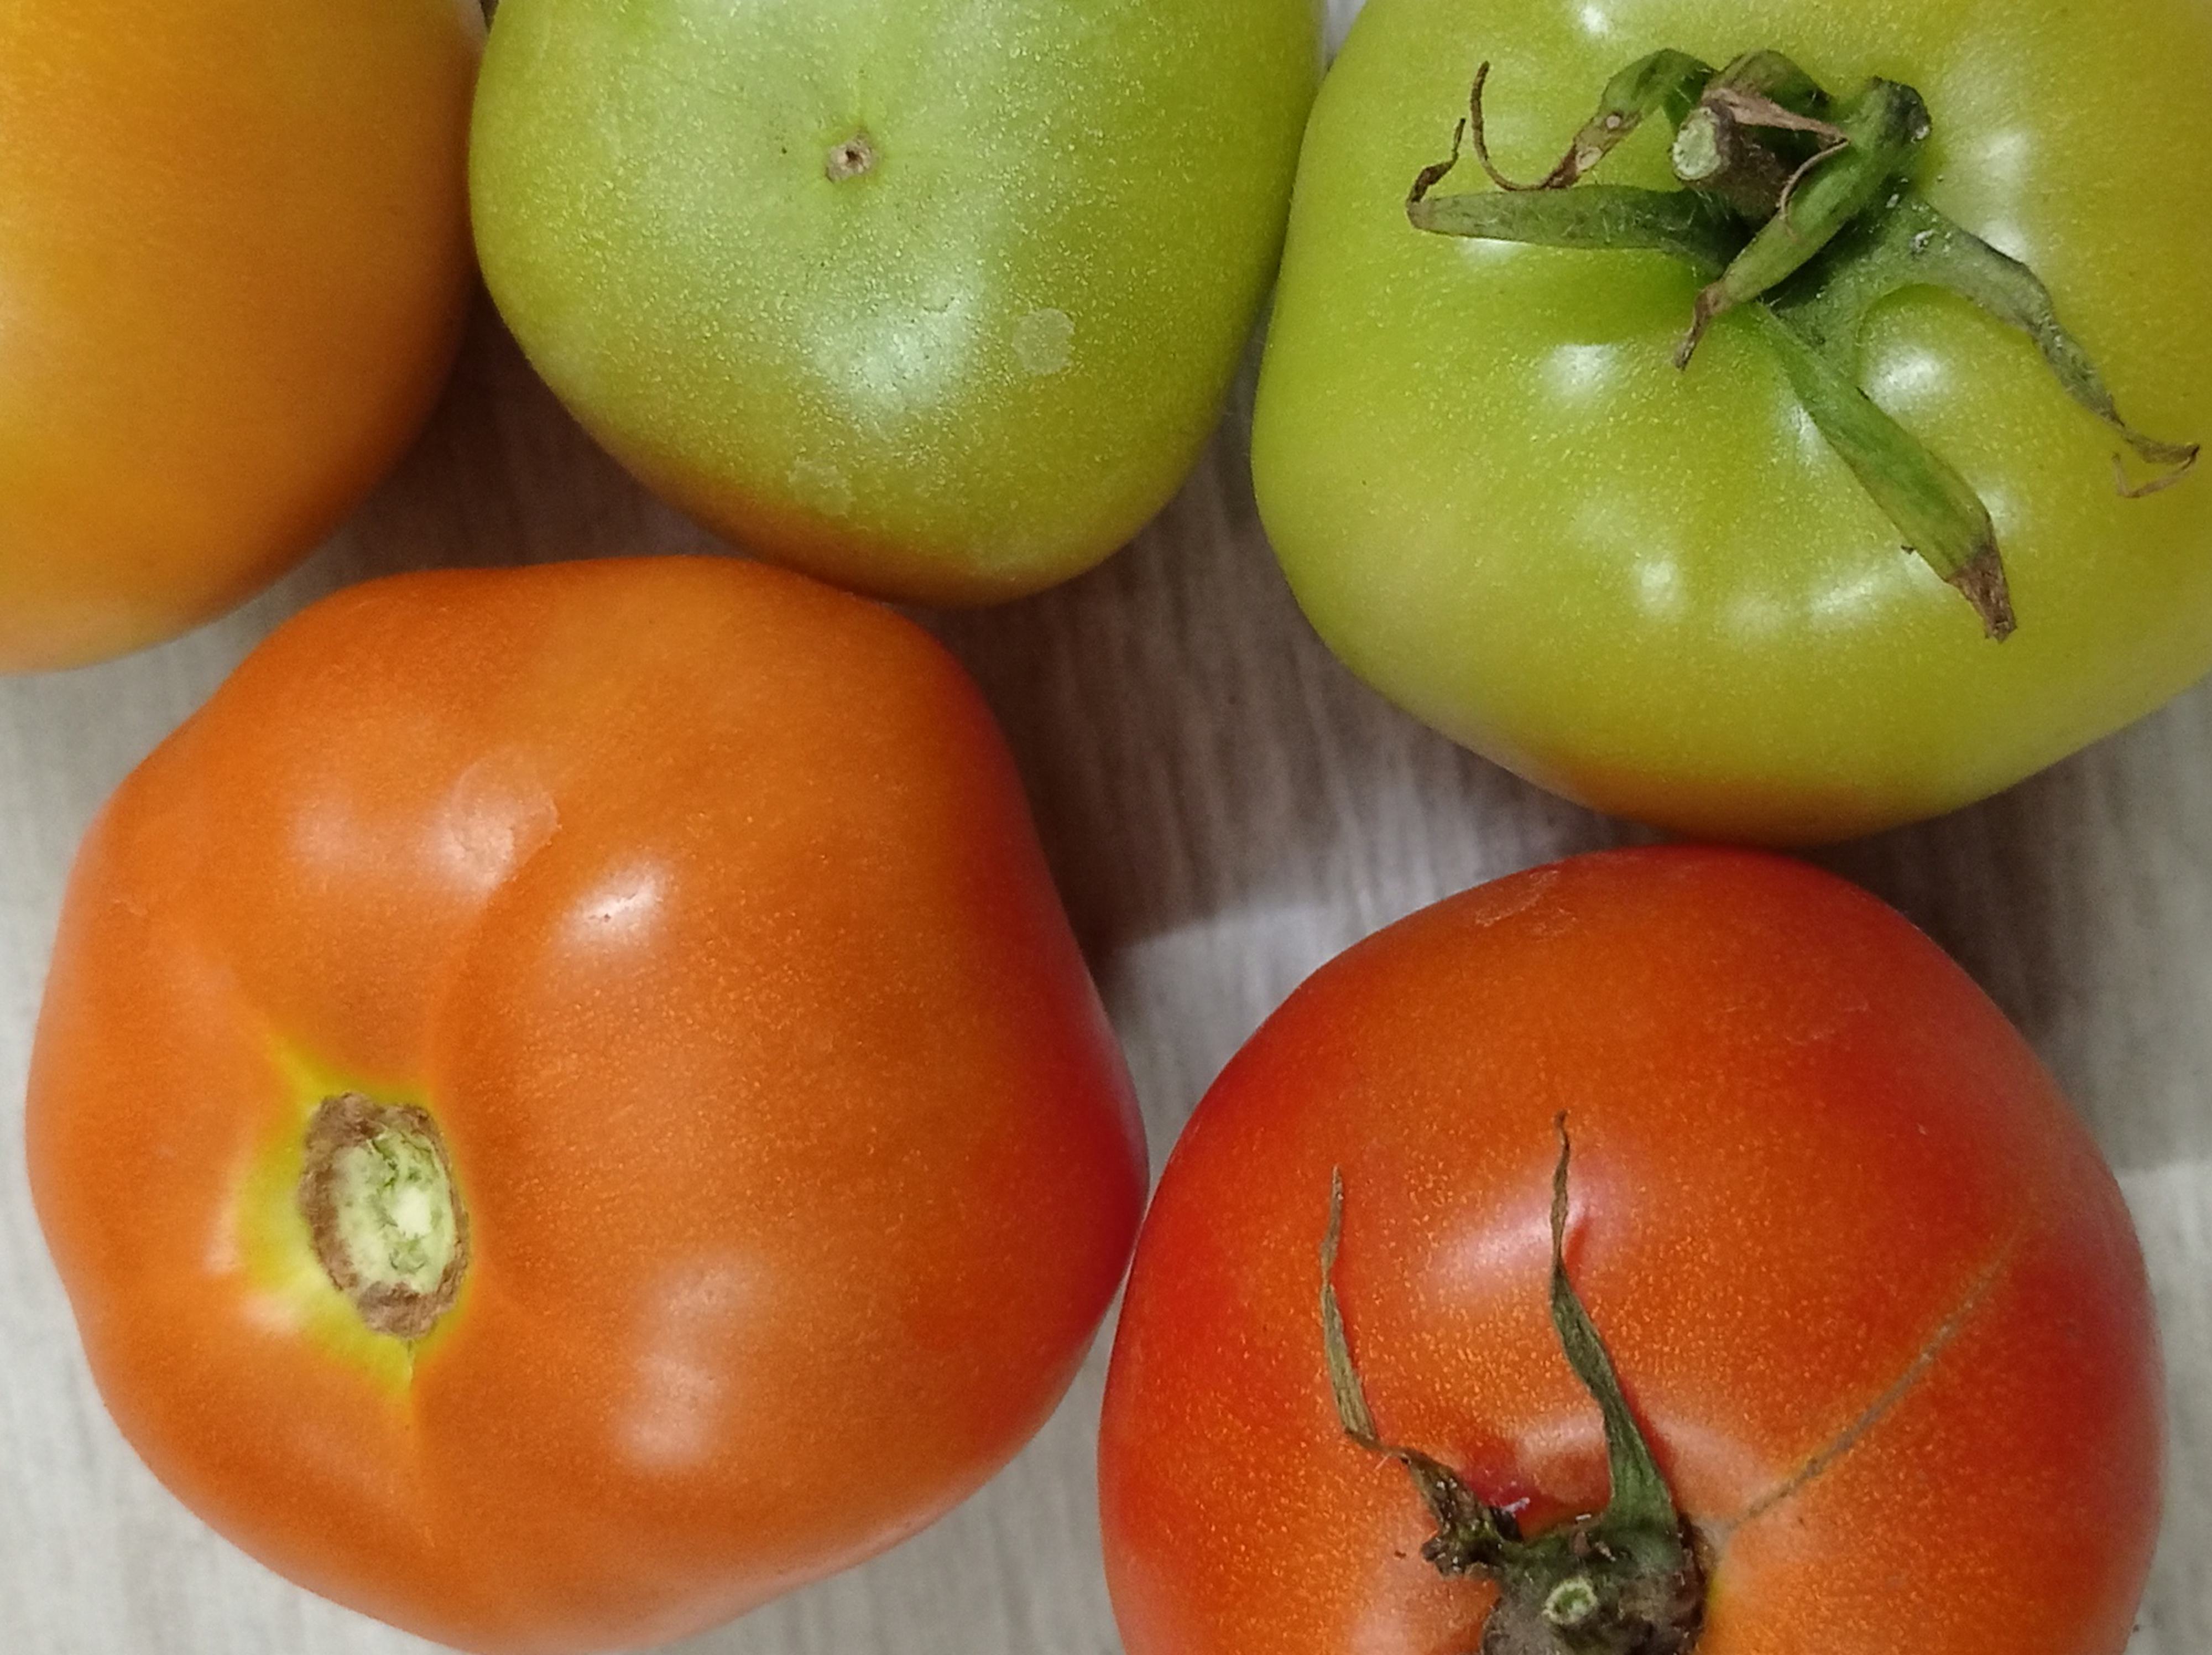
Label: Fresh